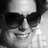
Emotion: happy